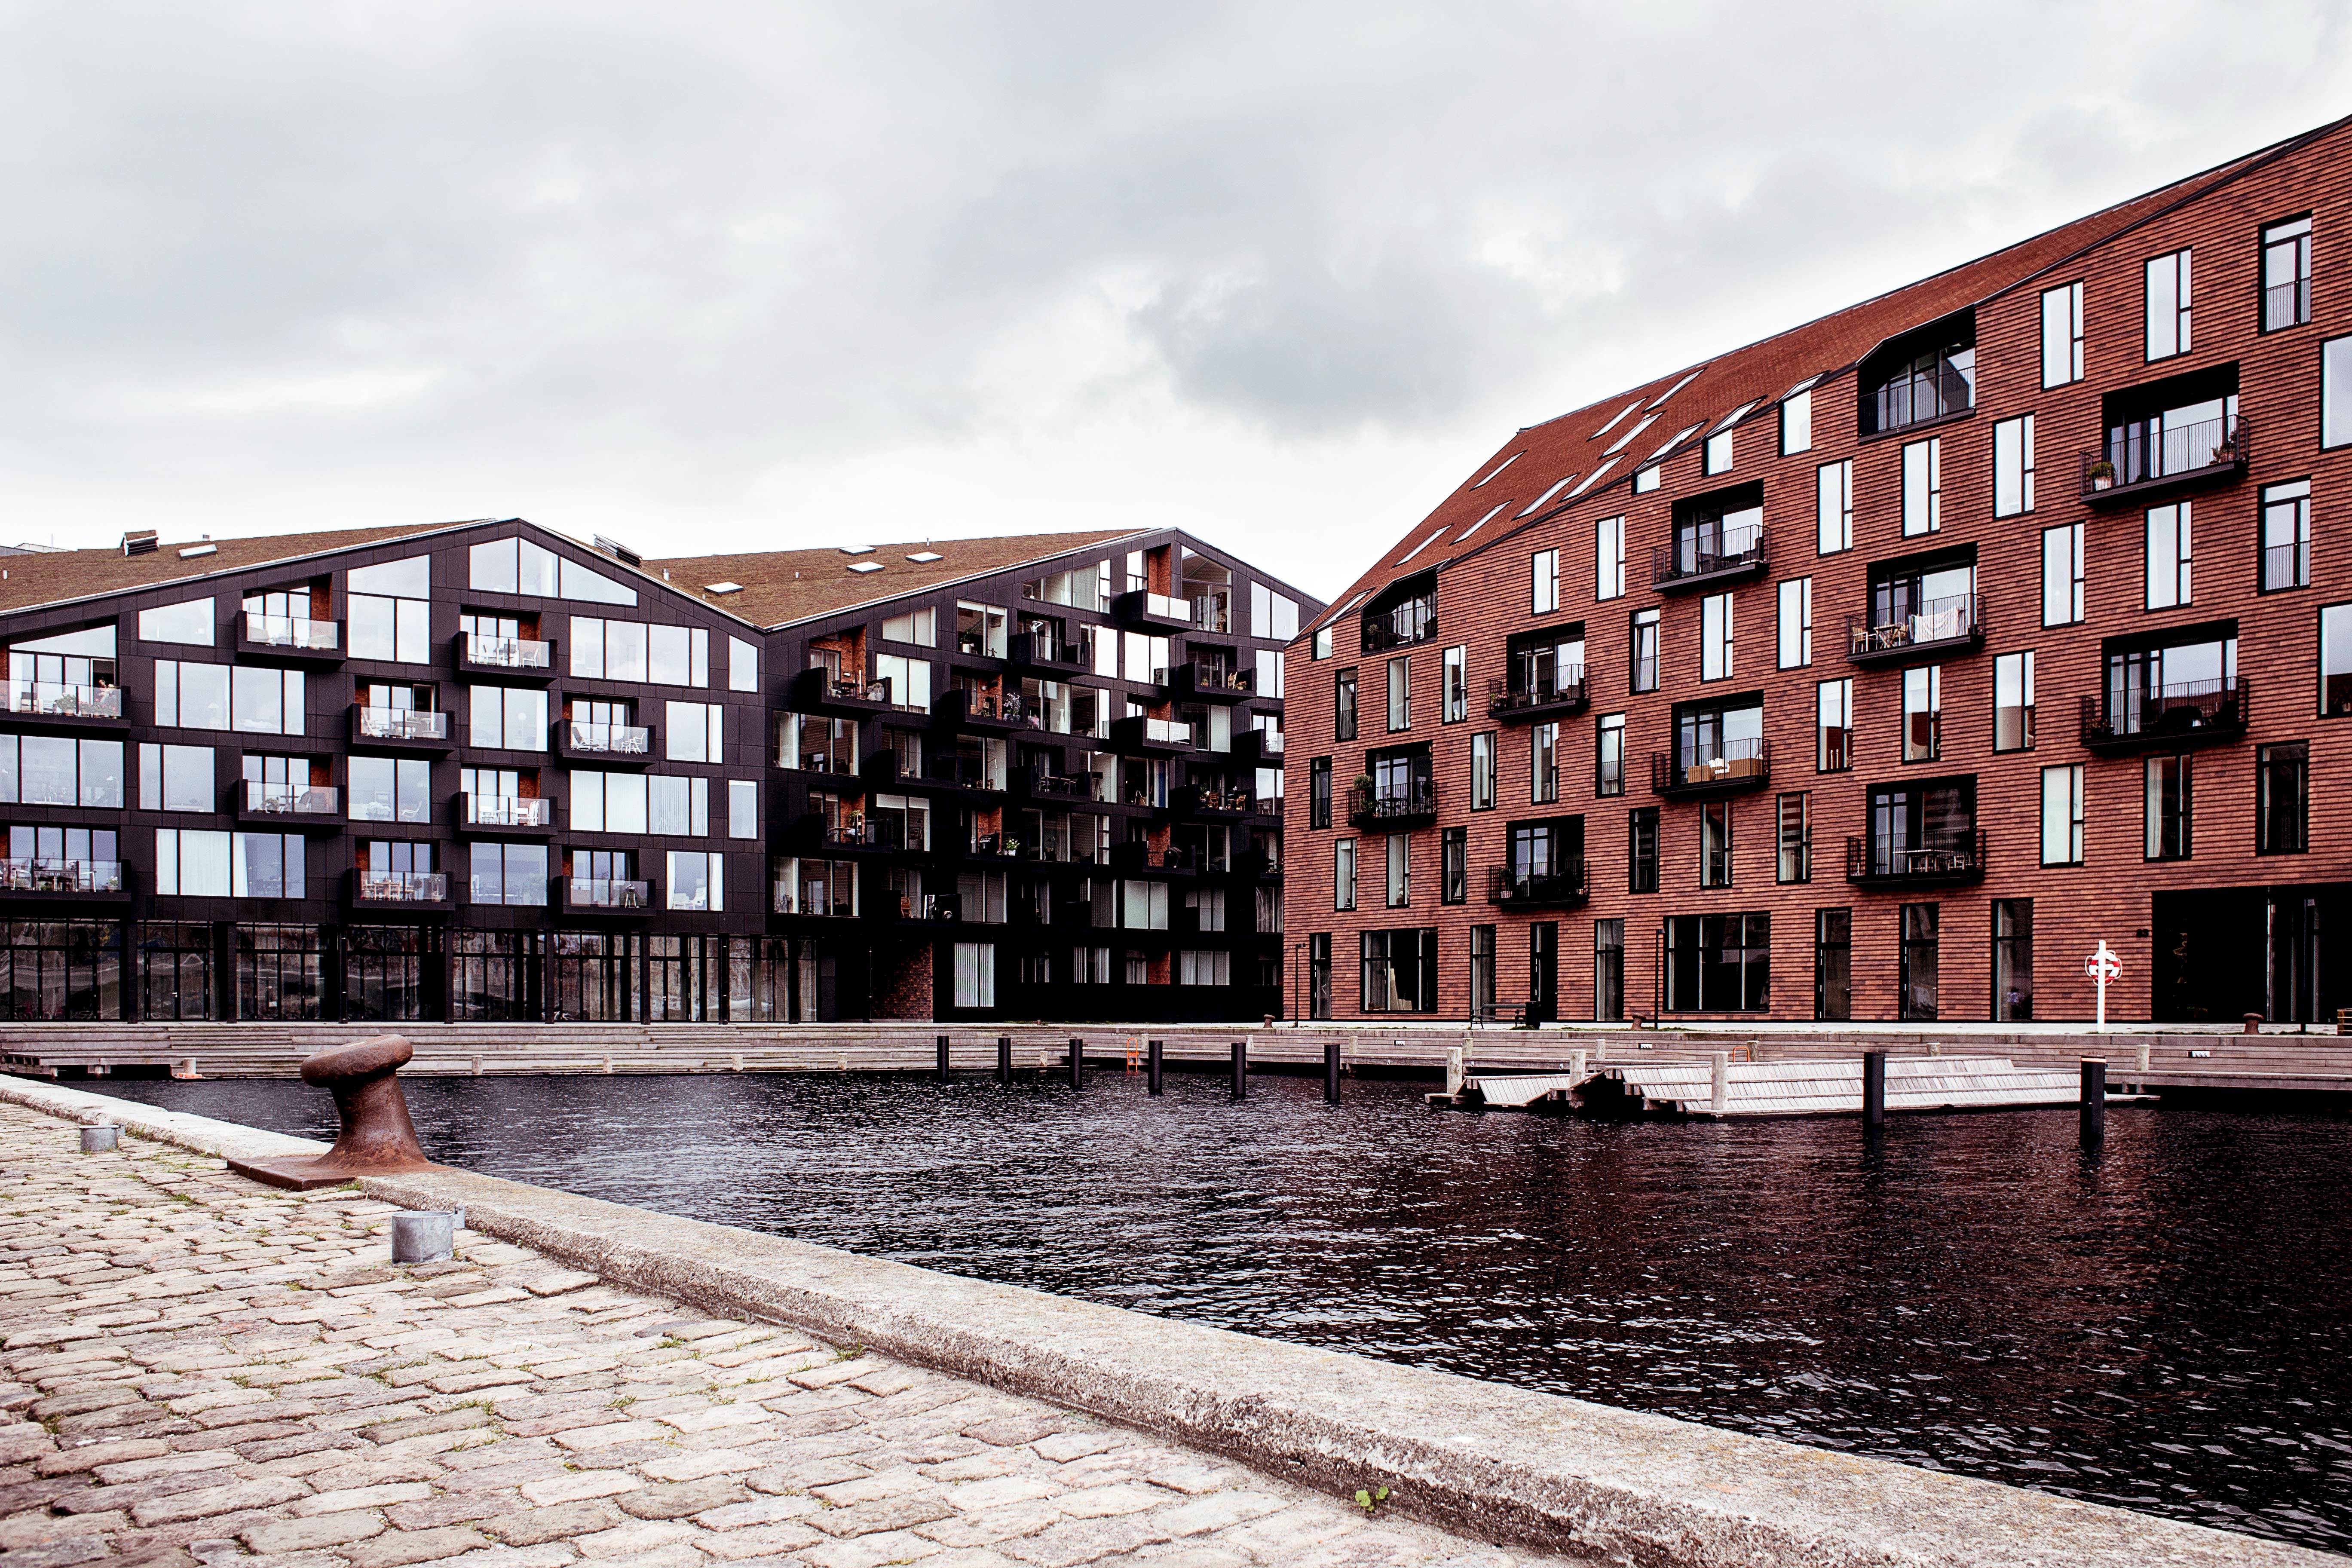
architecture, cityscape, reflection, facade, waterway, tower block, urban area